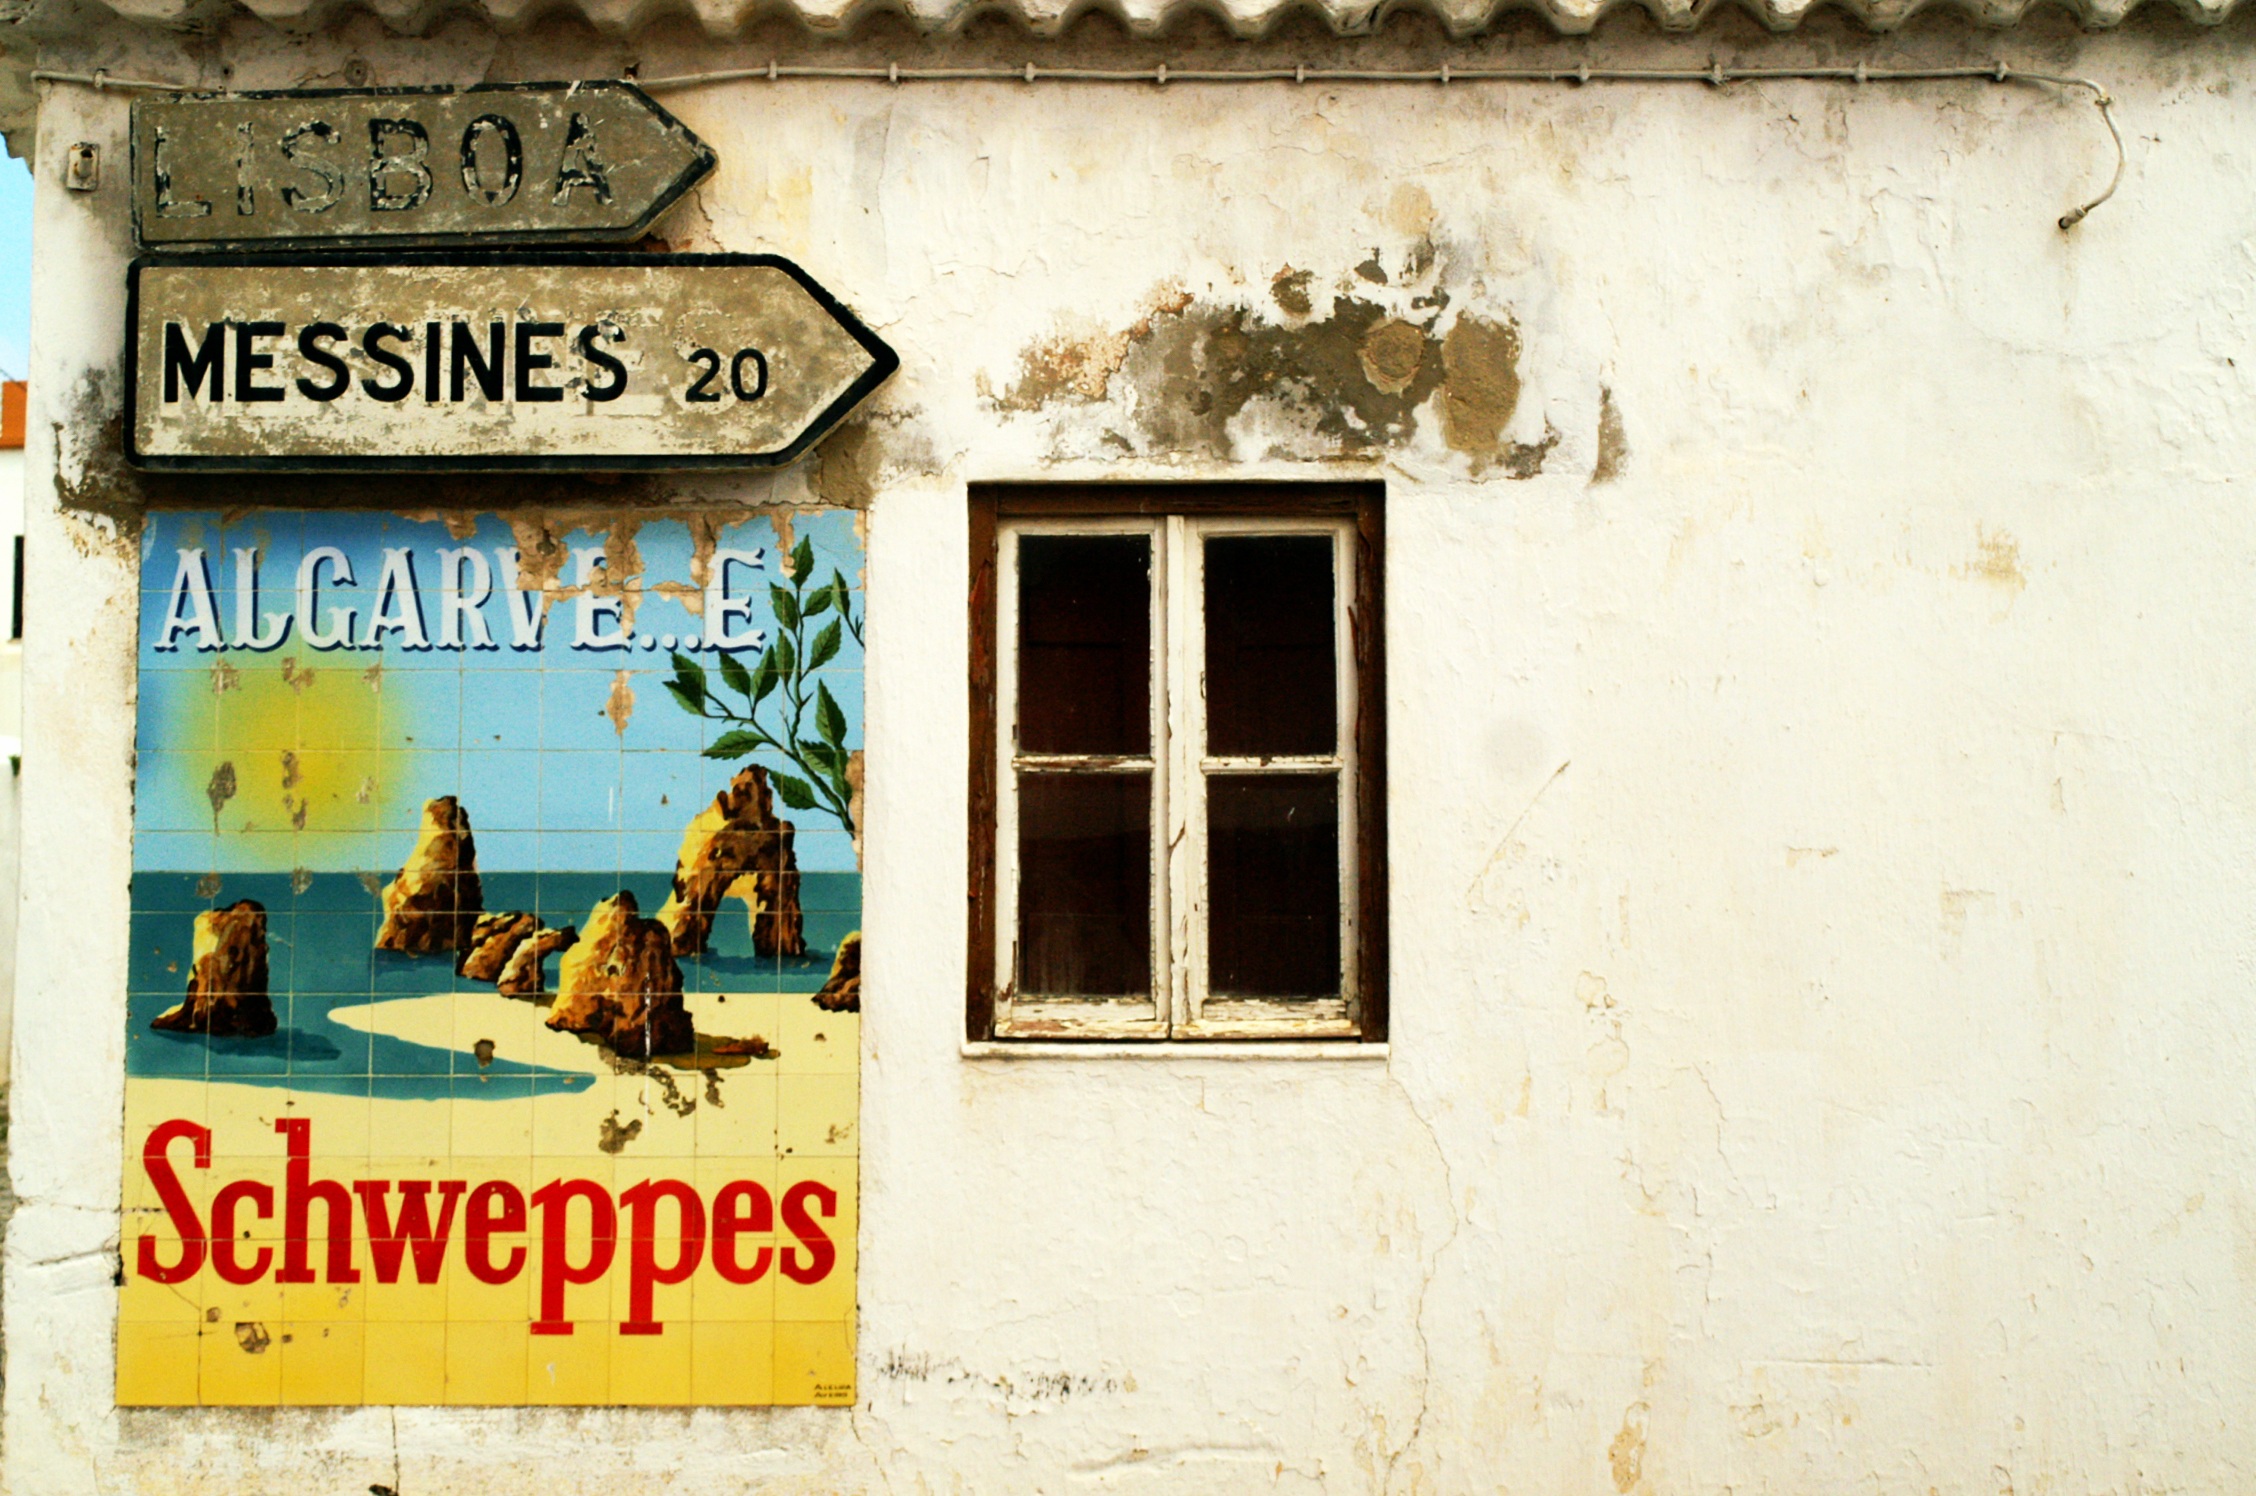
window, old, wall, advertising, color, yellow, art, portugal, history, directory, algarve, hauswand